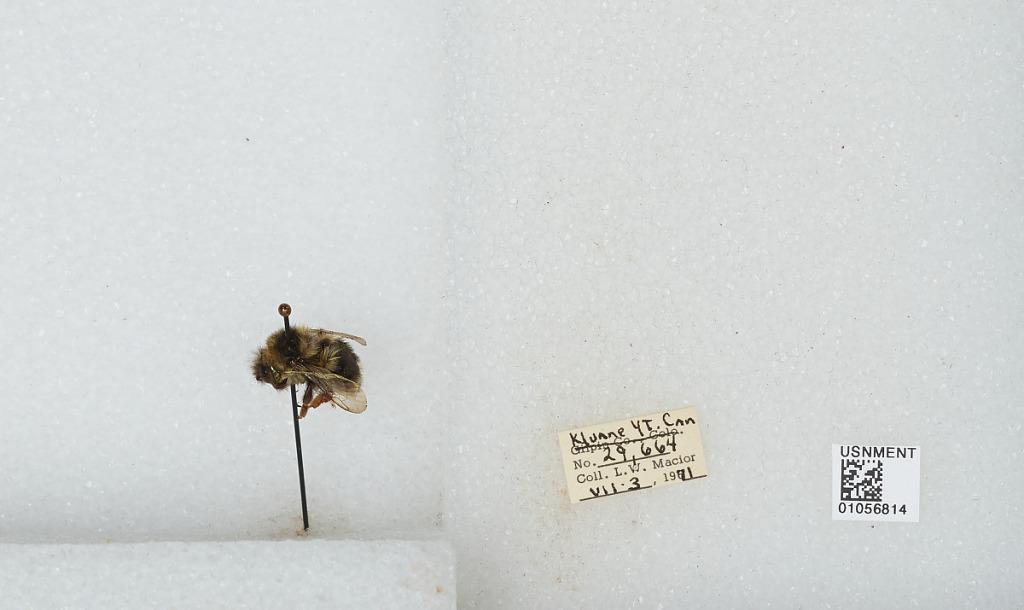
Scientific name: Bombus bifarius nearcticus
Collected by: L. Macior
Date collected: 1971-7-3
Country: Canada
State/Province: Yukon Territory
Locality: Kluane
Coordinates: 60.75, -139.5